Emergency department

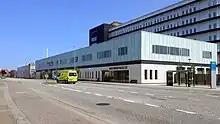
An emergency department in the Danish town of Hjørring, note the ambulance

An ED requires different equipment and different approaches than most other hospital divisions. Patients frequently arrive with unstable conditions, and so must be treated quickly. They may be unconscious, and information such as their medical history, allergies, and blood type may be unavailable. ED staff are trained to work quickly and effectively even with minimal information.